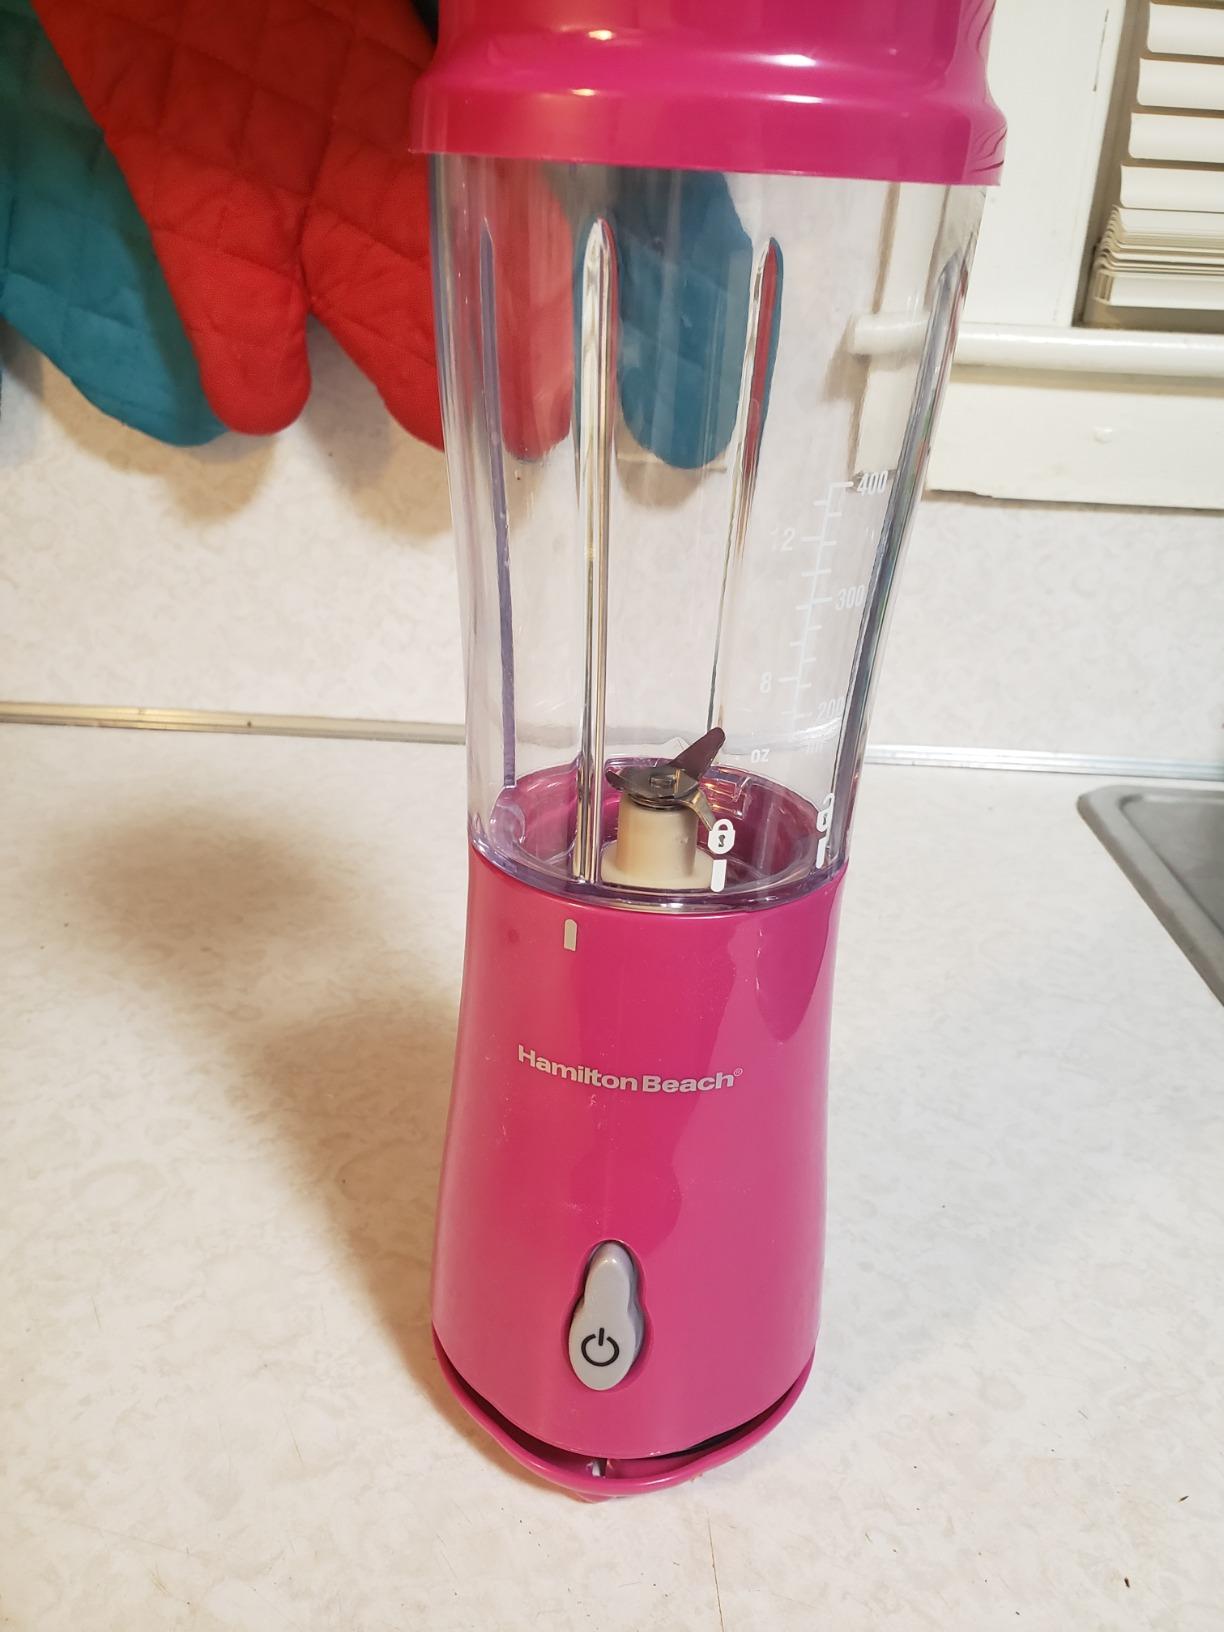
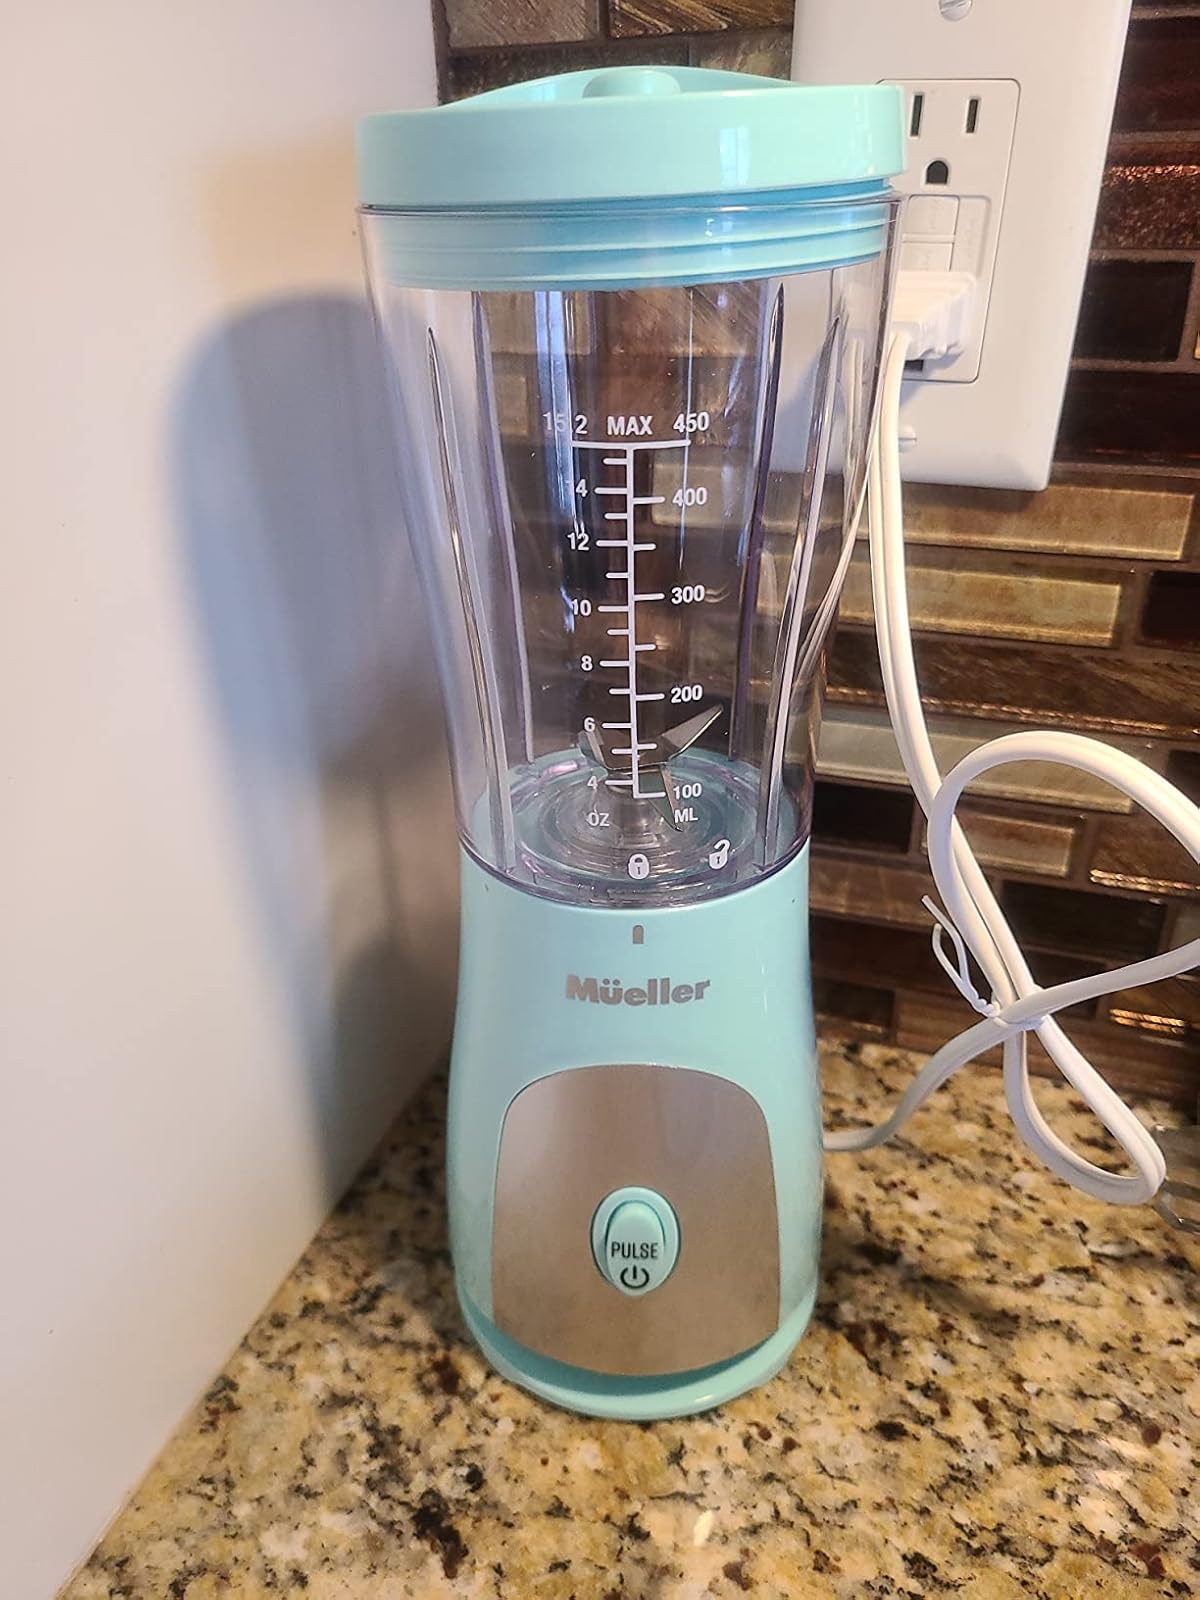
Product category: items_blender
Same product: no